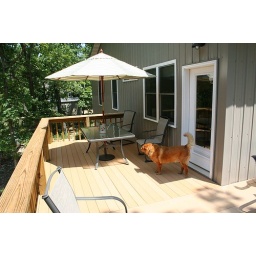
This is the corner of the deck which wraps around the west side of the house, with Dodge standing by the door to the solarium.